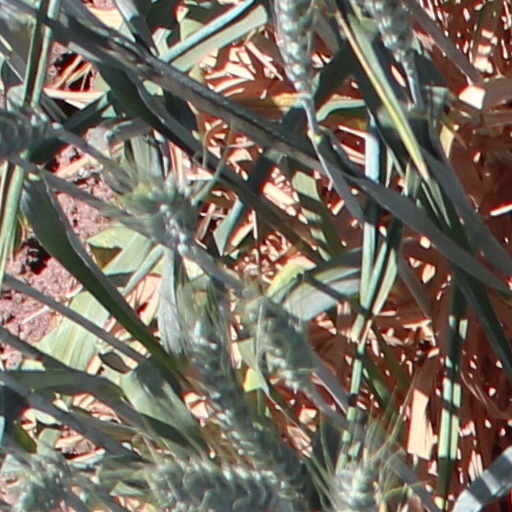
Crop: wheat